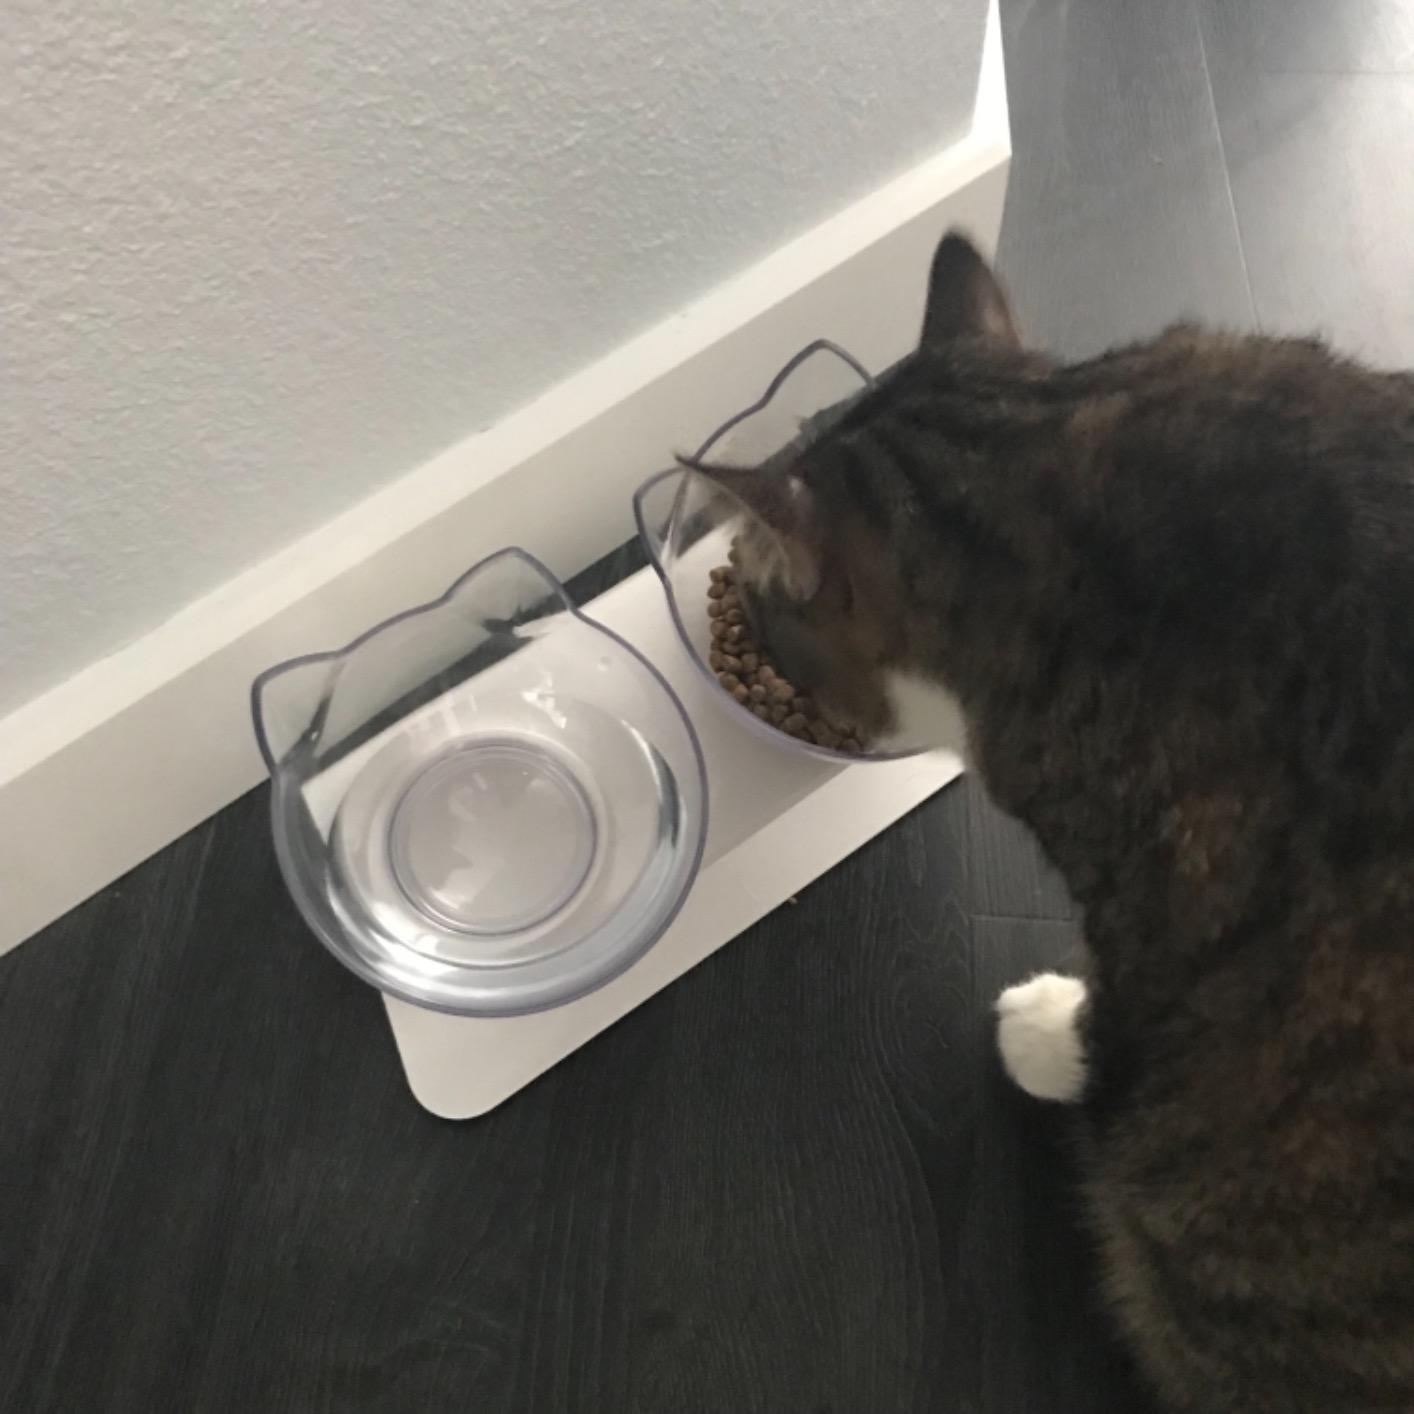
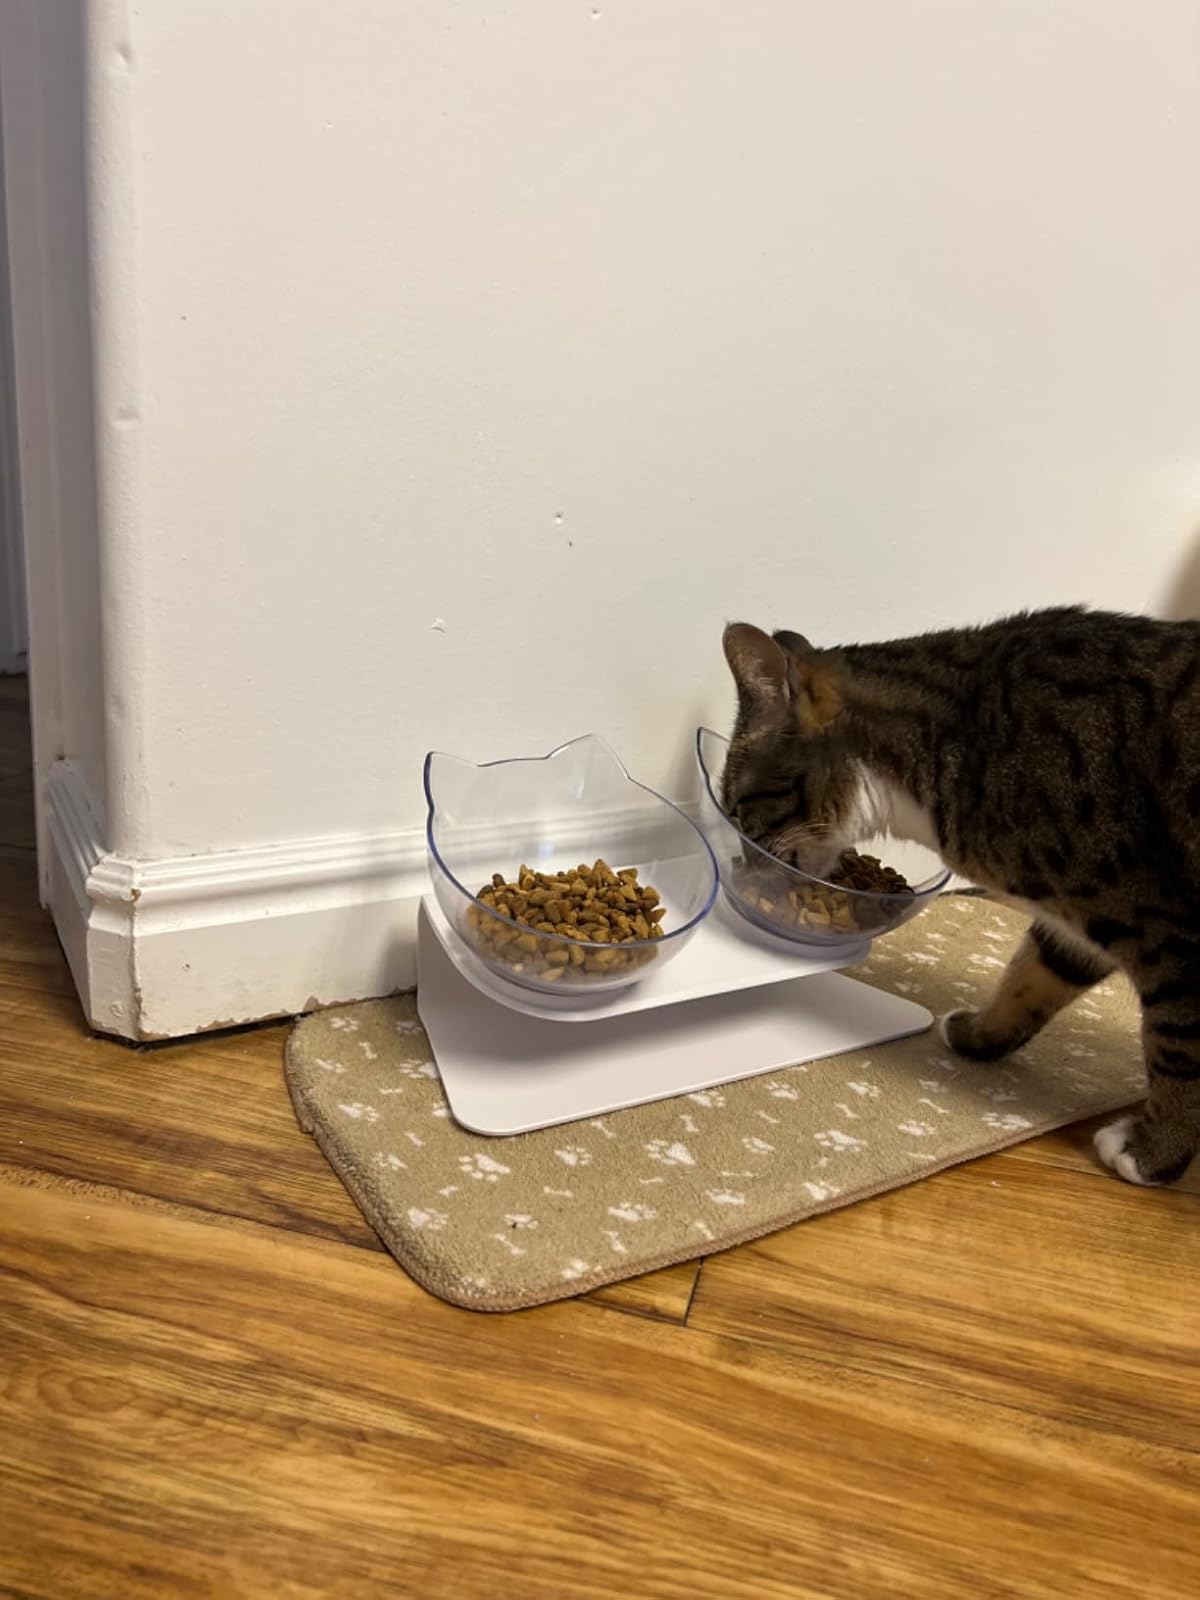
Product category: items_bowl
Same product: yes